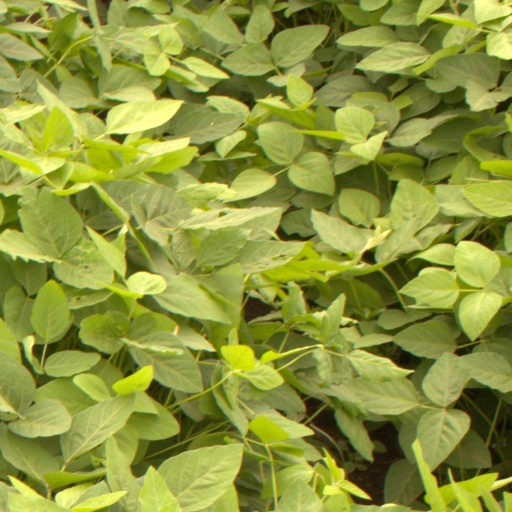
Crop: soybean